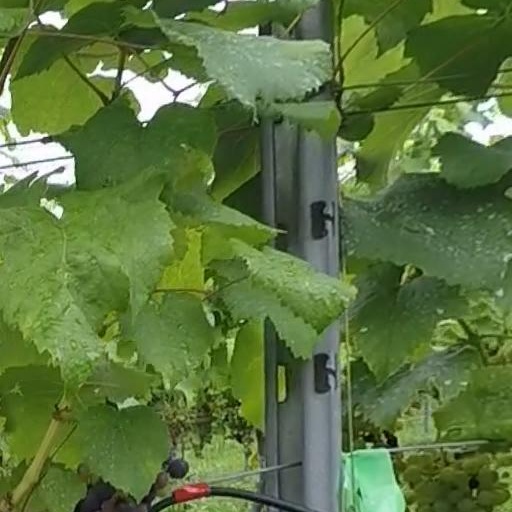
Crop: grape